Vladimir Alexeyevich Kornilov

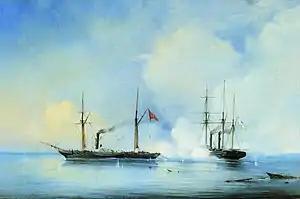
Action between Russian steam frigate "" and Ottoman-Egyptian steamer "Pervaz-ı Bahrî" of November 5, 1853 – first action between steam ships in history, painted by Alexey Bogolyubov

During the Crimean War, Kornilov was responsible for the defence of Sevastopol. He was killed early in the siege and was buried in the Admirals' Burial Vault.